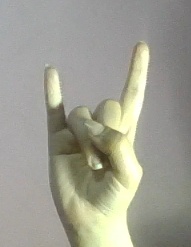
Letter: la